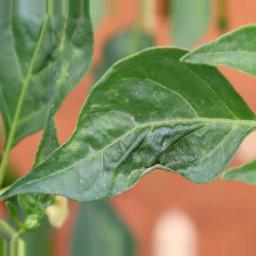
Label: mites_and_trips